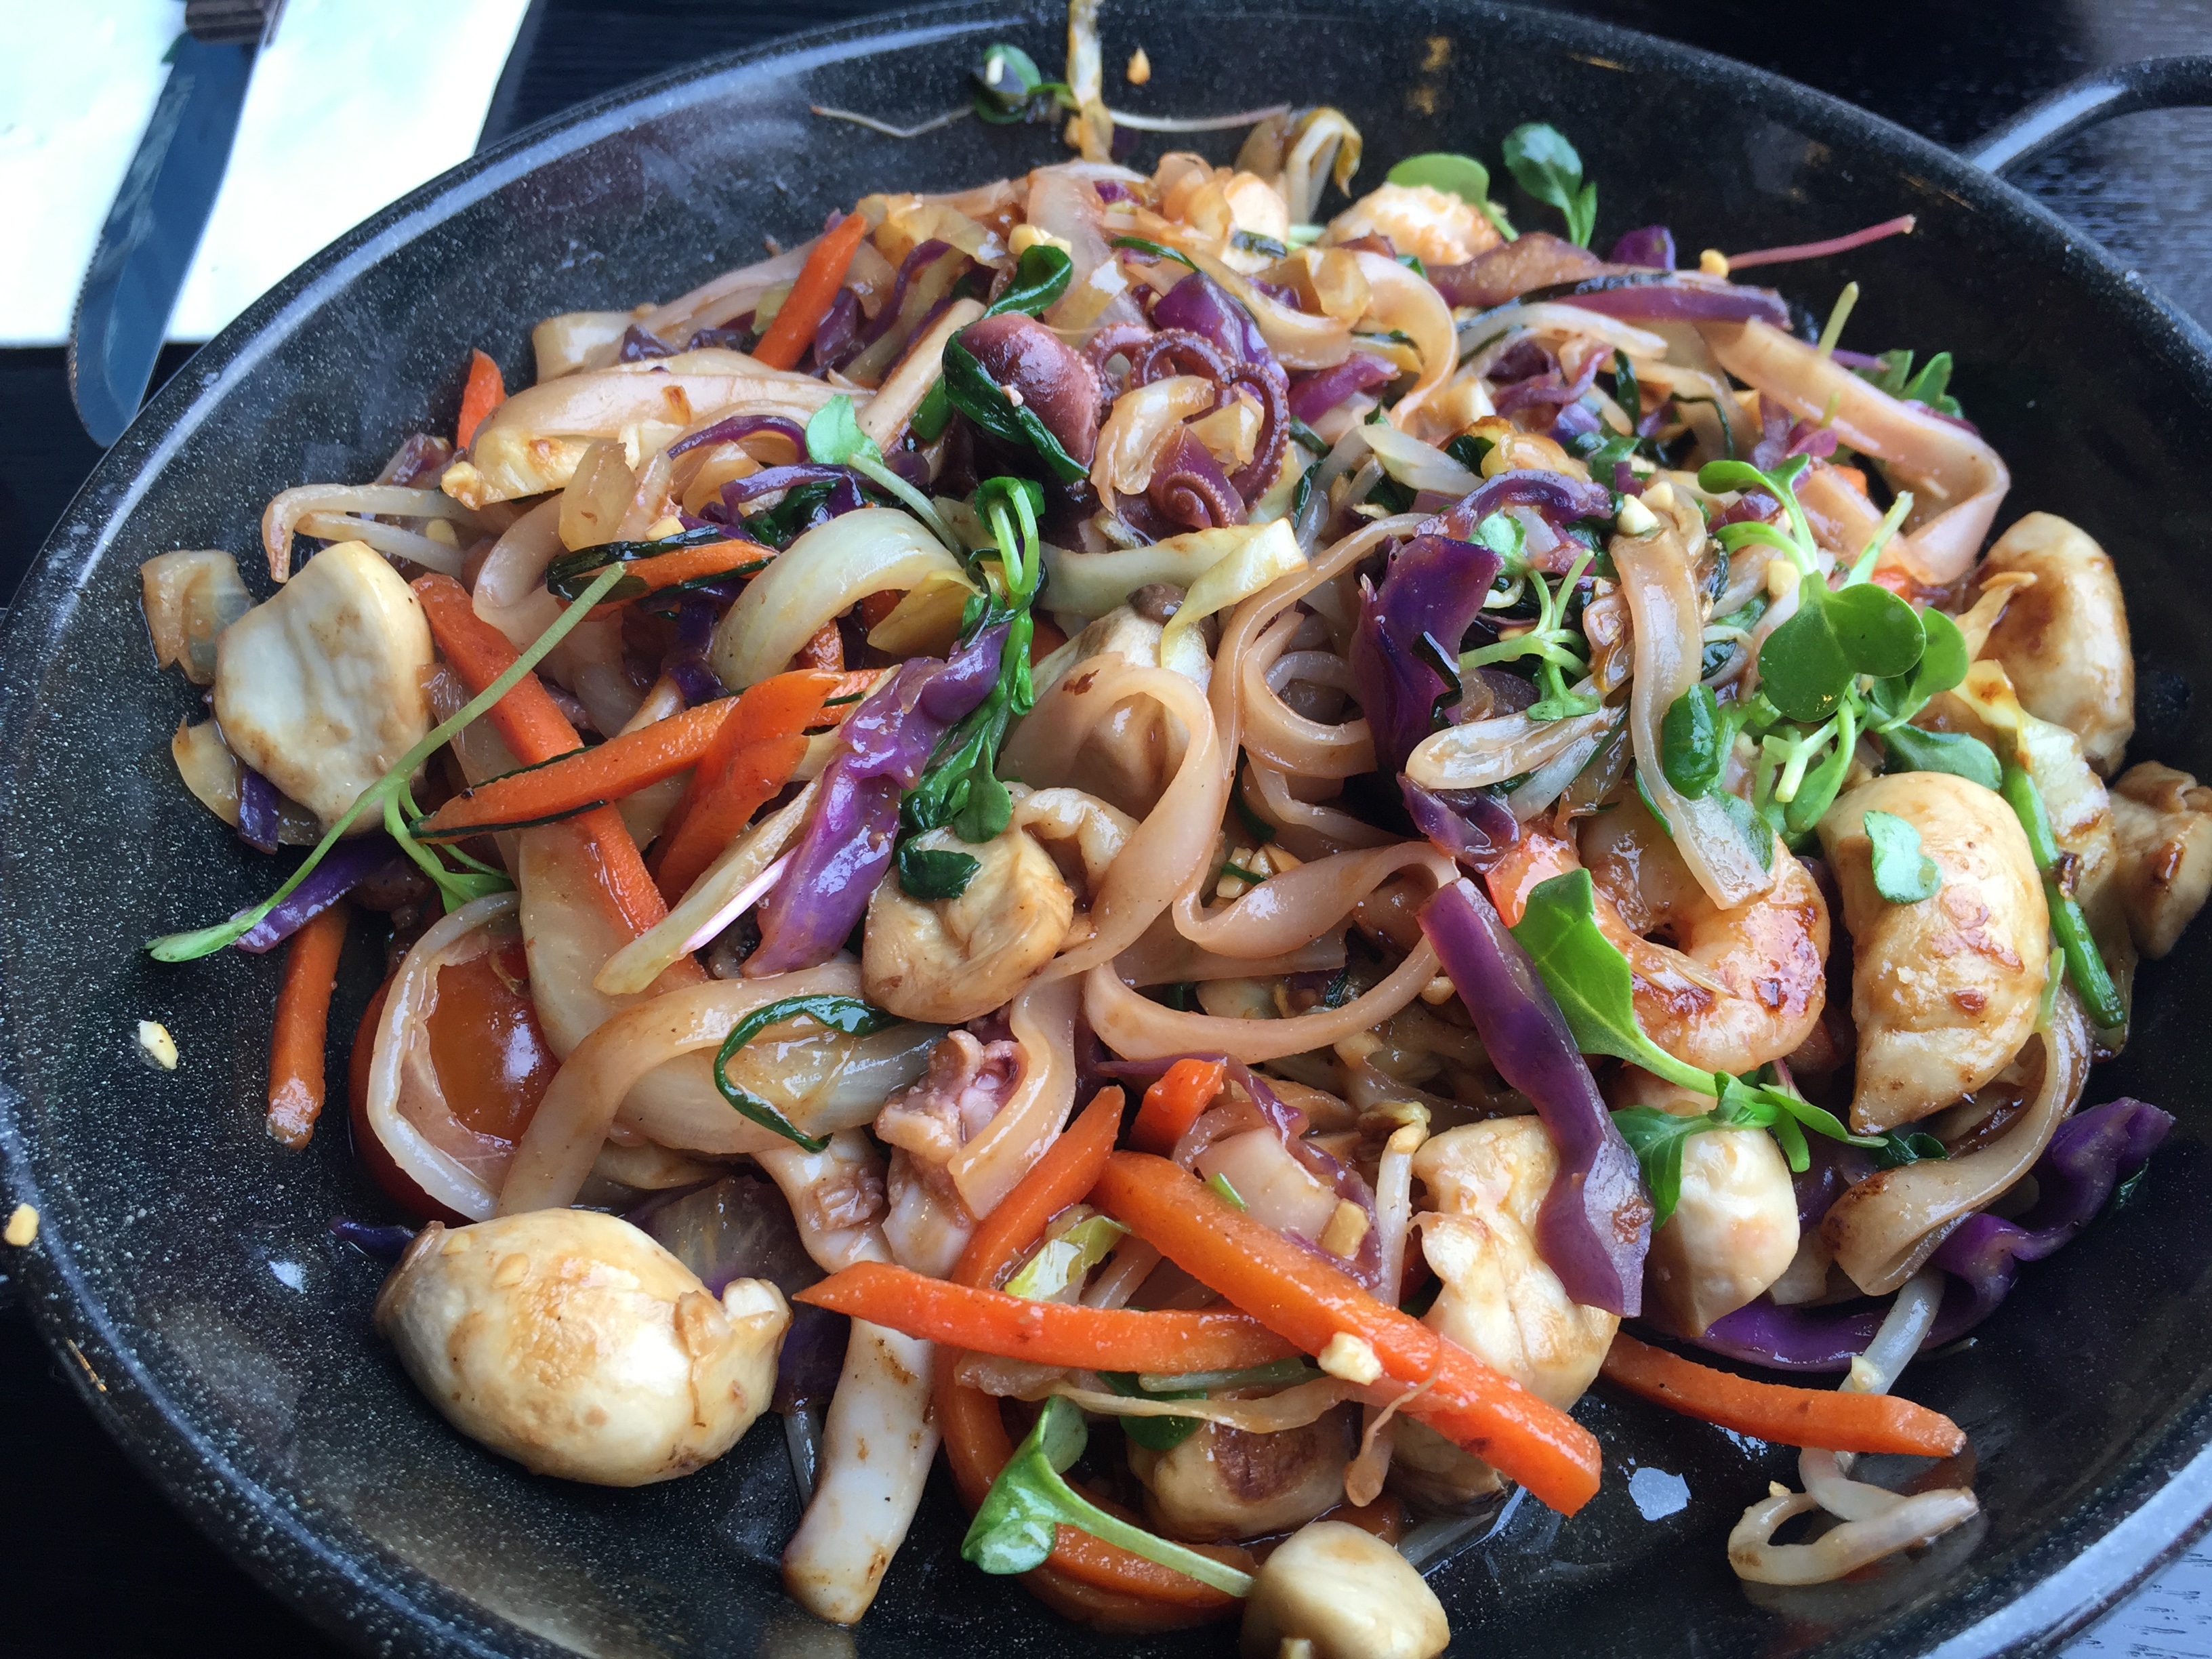
dish, meal, food, produce, vegetable, seafood, cuisine, pasta, noodle, asian food, thai food, chinese food, chow mein, common ground, grilled thai, gun vs, for entrance, thai pot, seafood phad thai